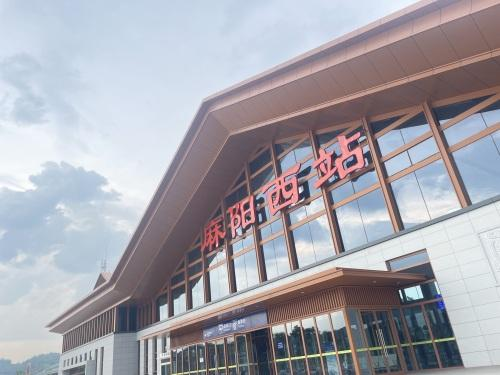
地标名称：麻阳西站
所在城市：怀化市·麻阳苗族自治县